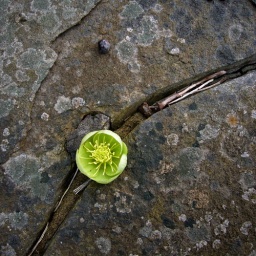
A broken off flower in a crack on the top of a garden wall